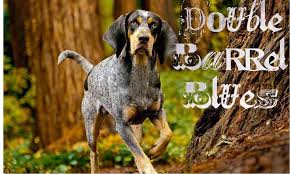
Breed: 217-n000050-bluetick